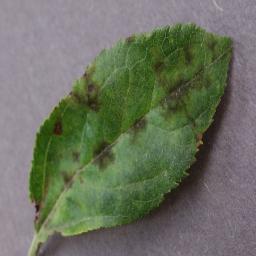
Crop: apple
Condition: scab